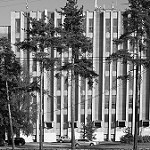
Label: B & W